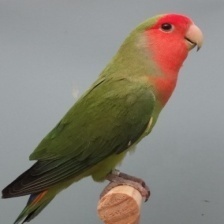
Species: ROSY FACED LOVEBIRD
Scientific name: AGAPORNIS ROSEICOLLIS